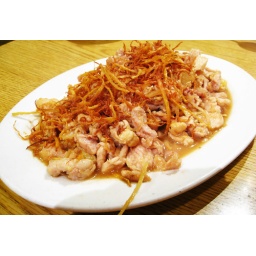
Khmer Ginger Deluxe - chicken stir-fried in garlic soybean sauce and black pepper. Topped with golden crispy ginger.